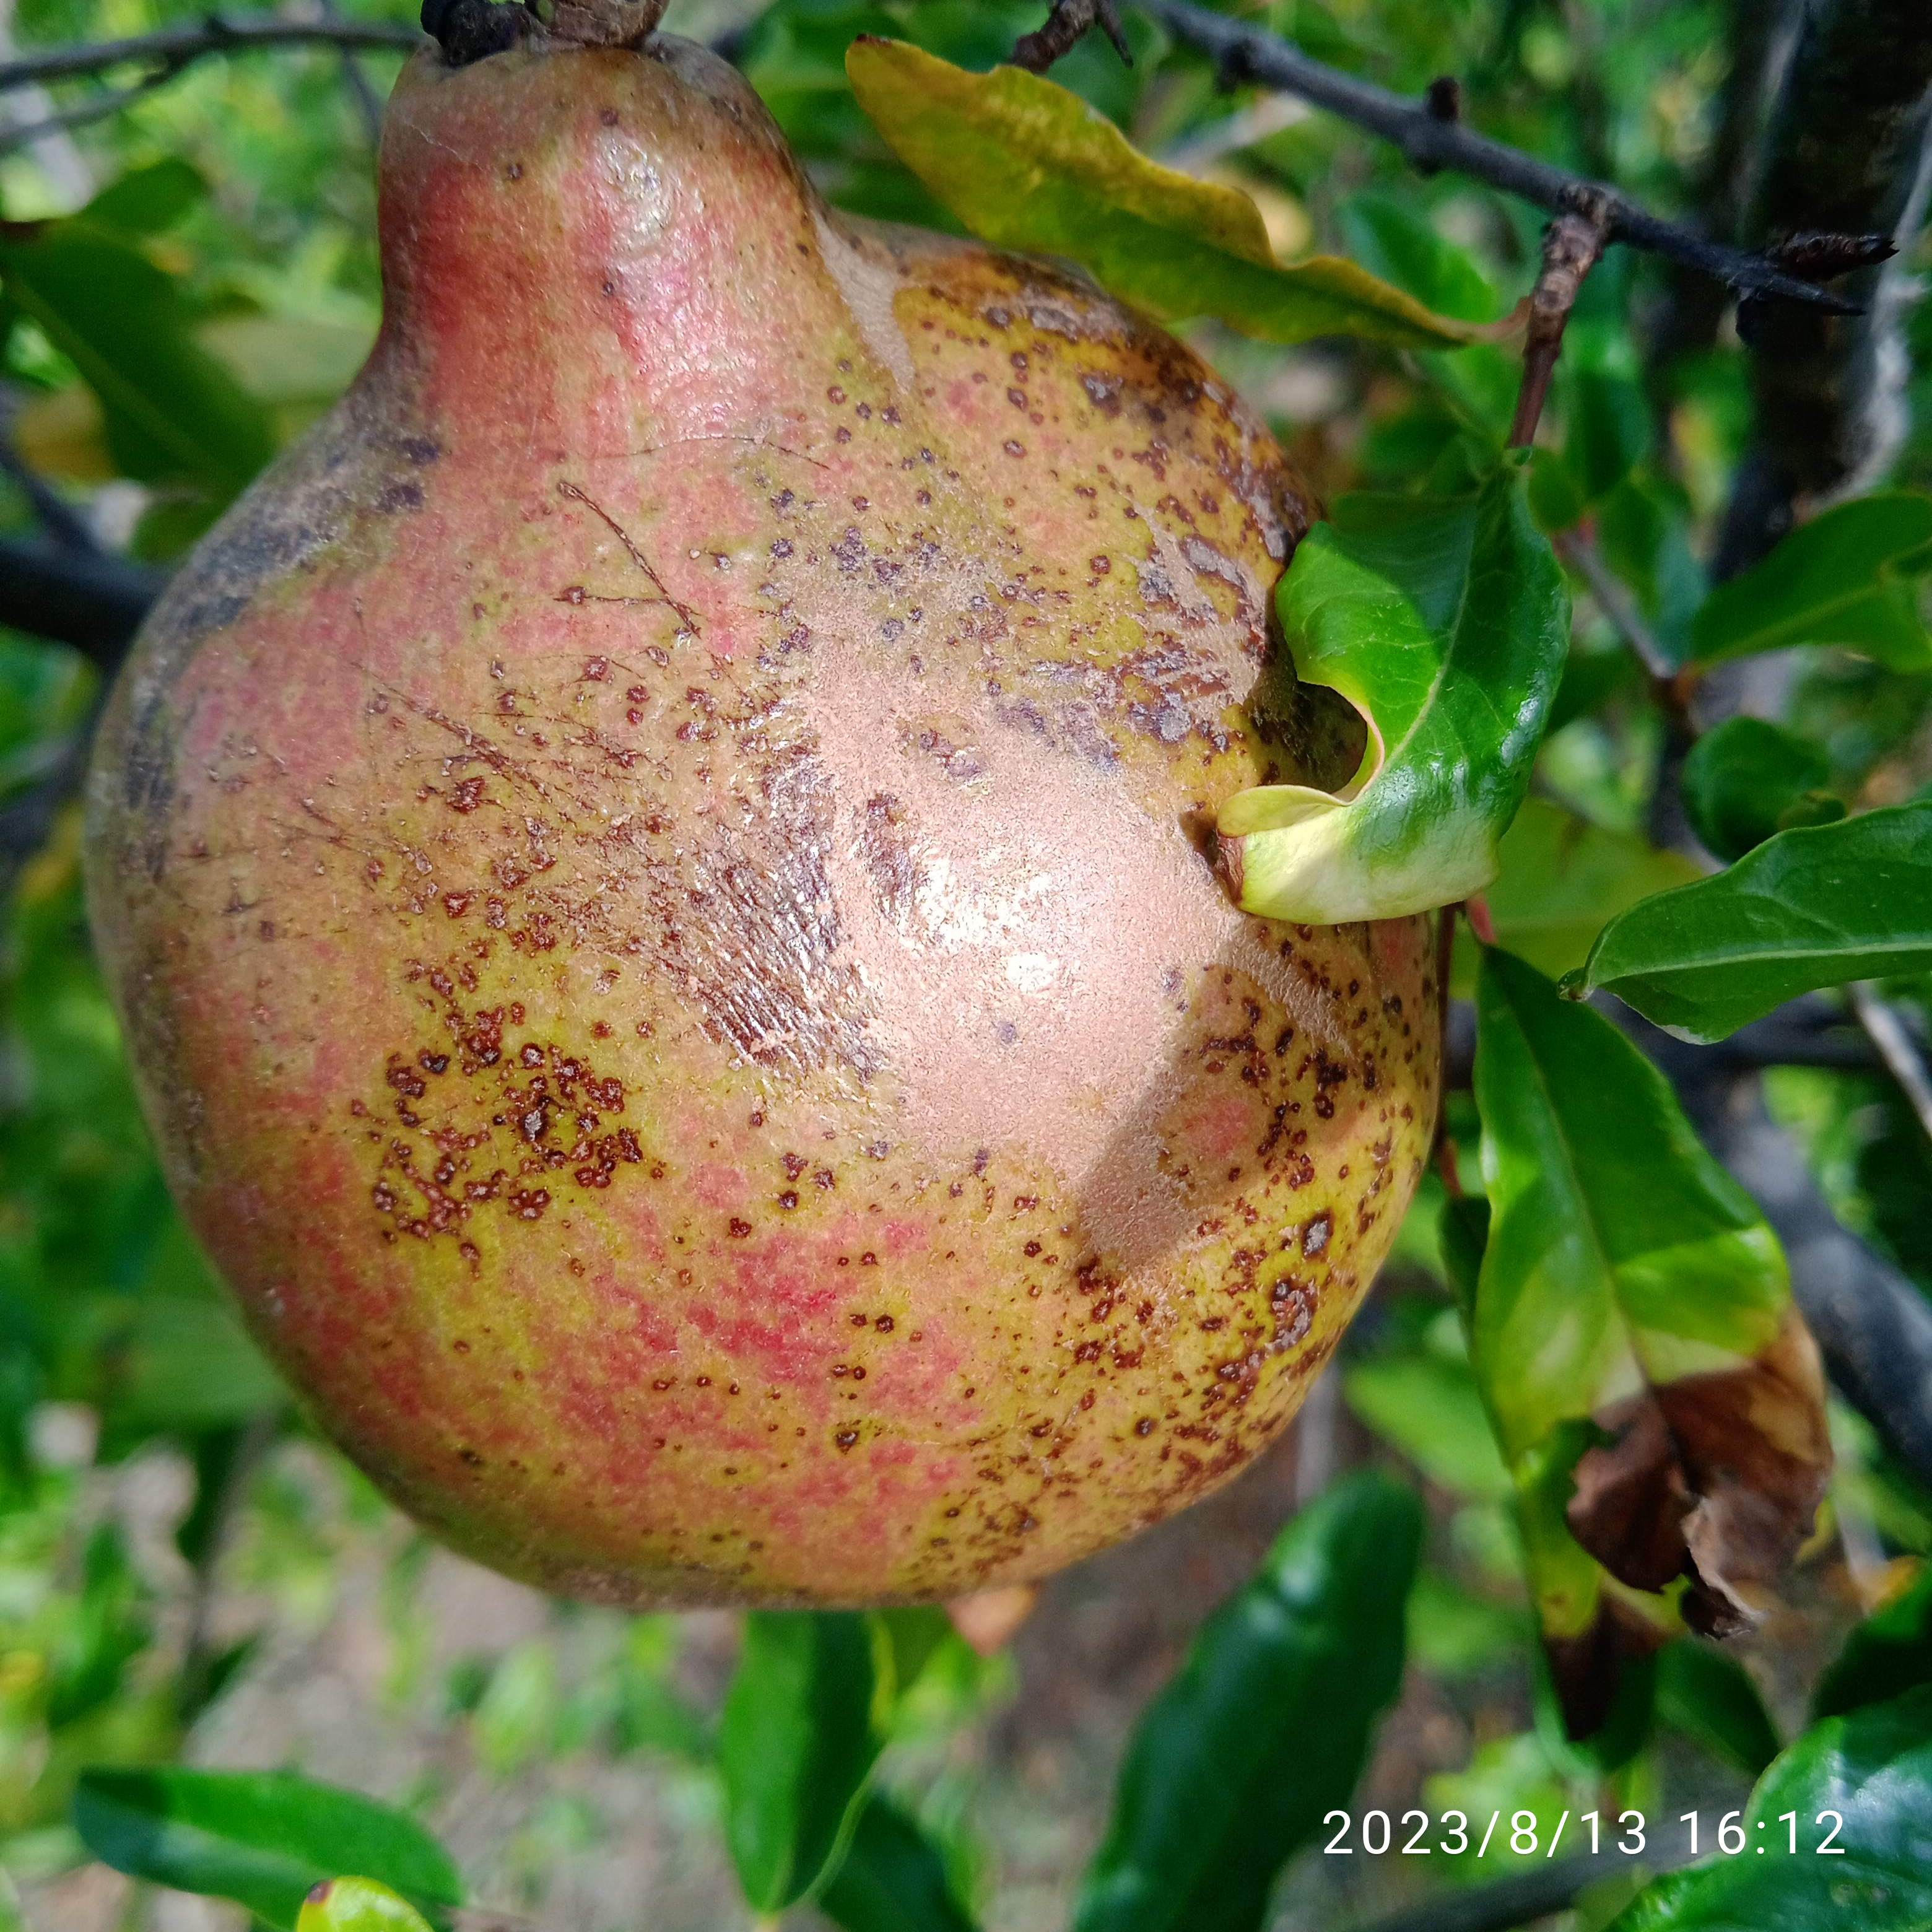
Label: Cercospora